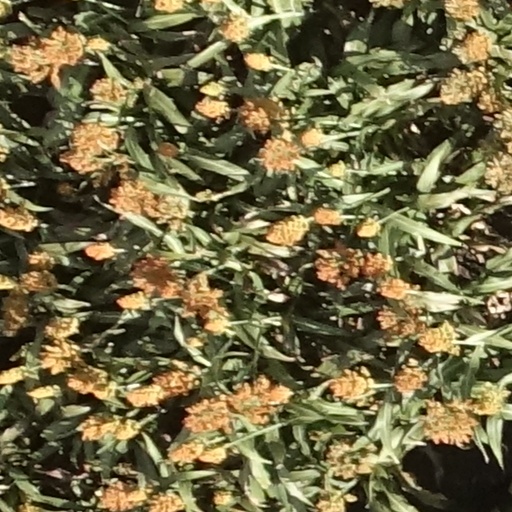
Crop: sorghum